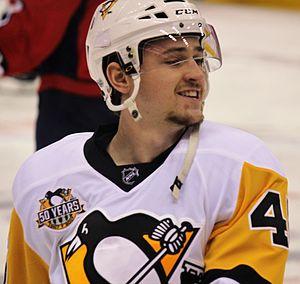
Josh Archibald est un joueur professionnel américain et canadien de hockey sur glace. Il évolue au poste d'ailier droit.